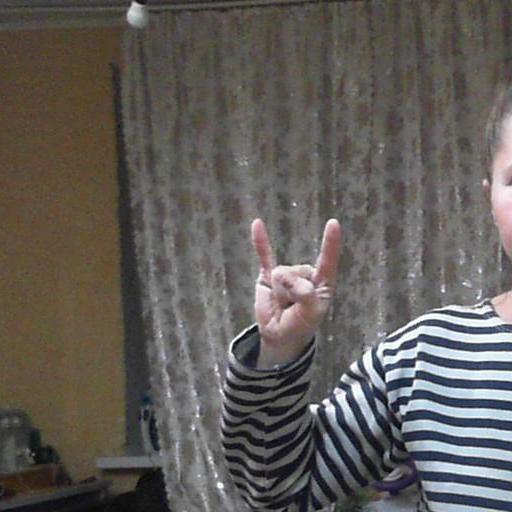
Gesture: rock